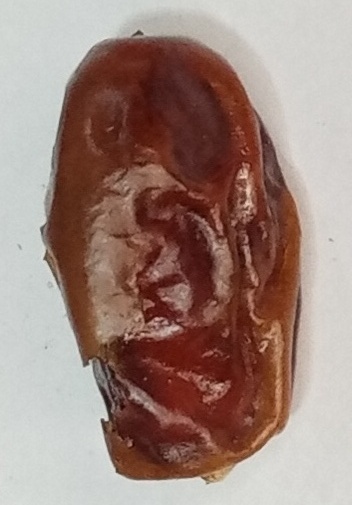
Variety: aseel
Size: small
Grade: grade-1